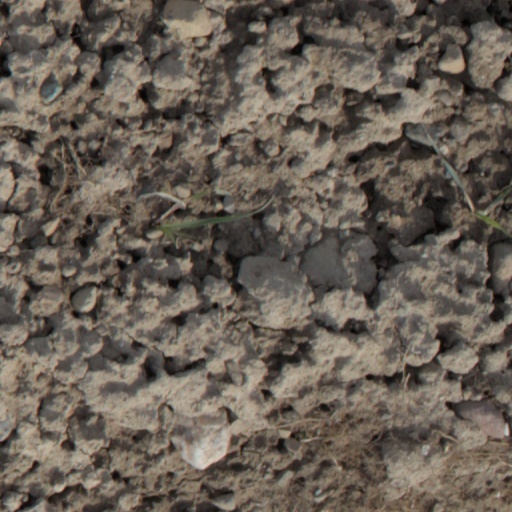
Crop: wheat